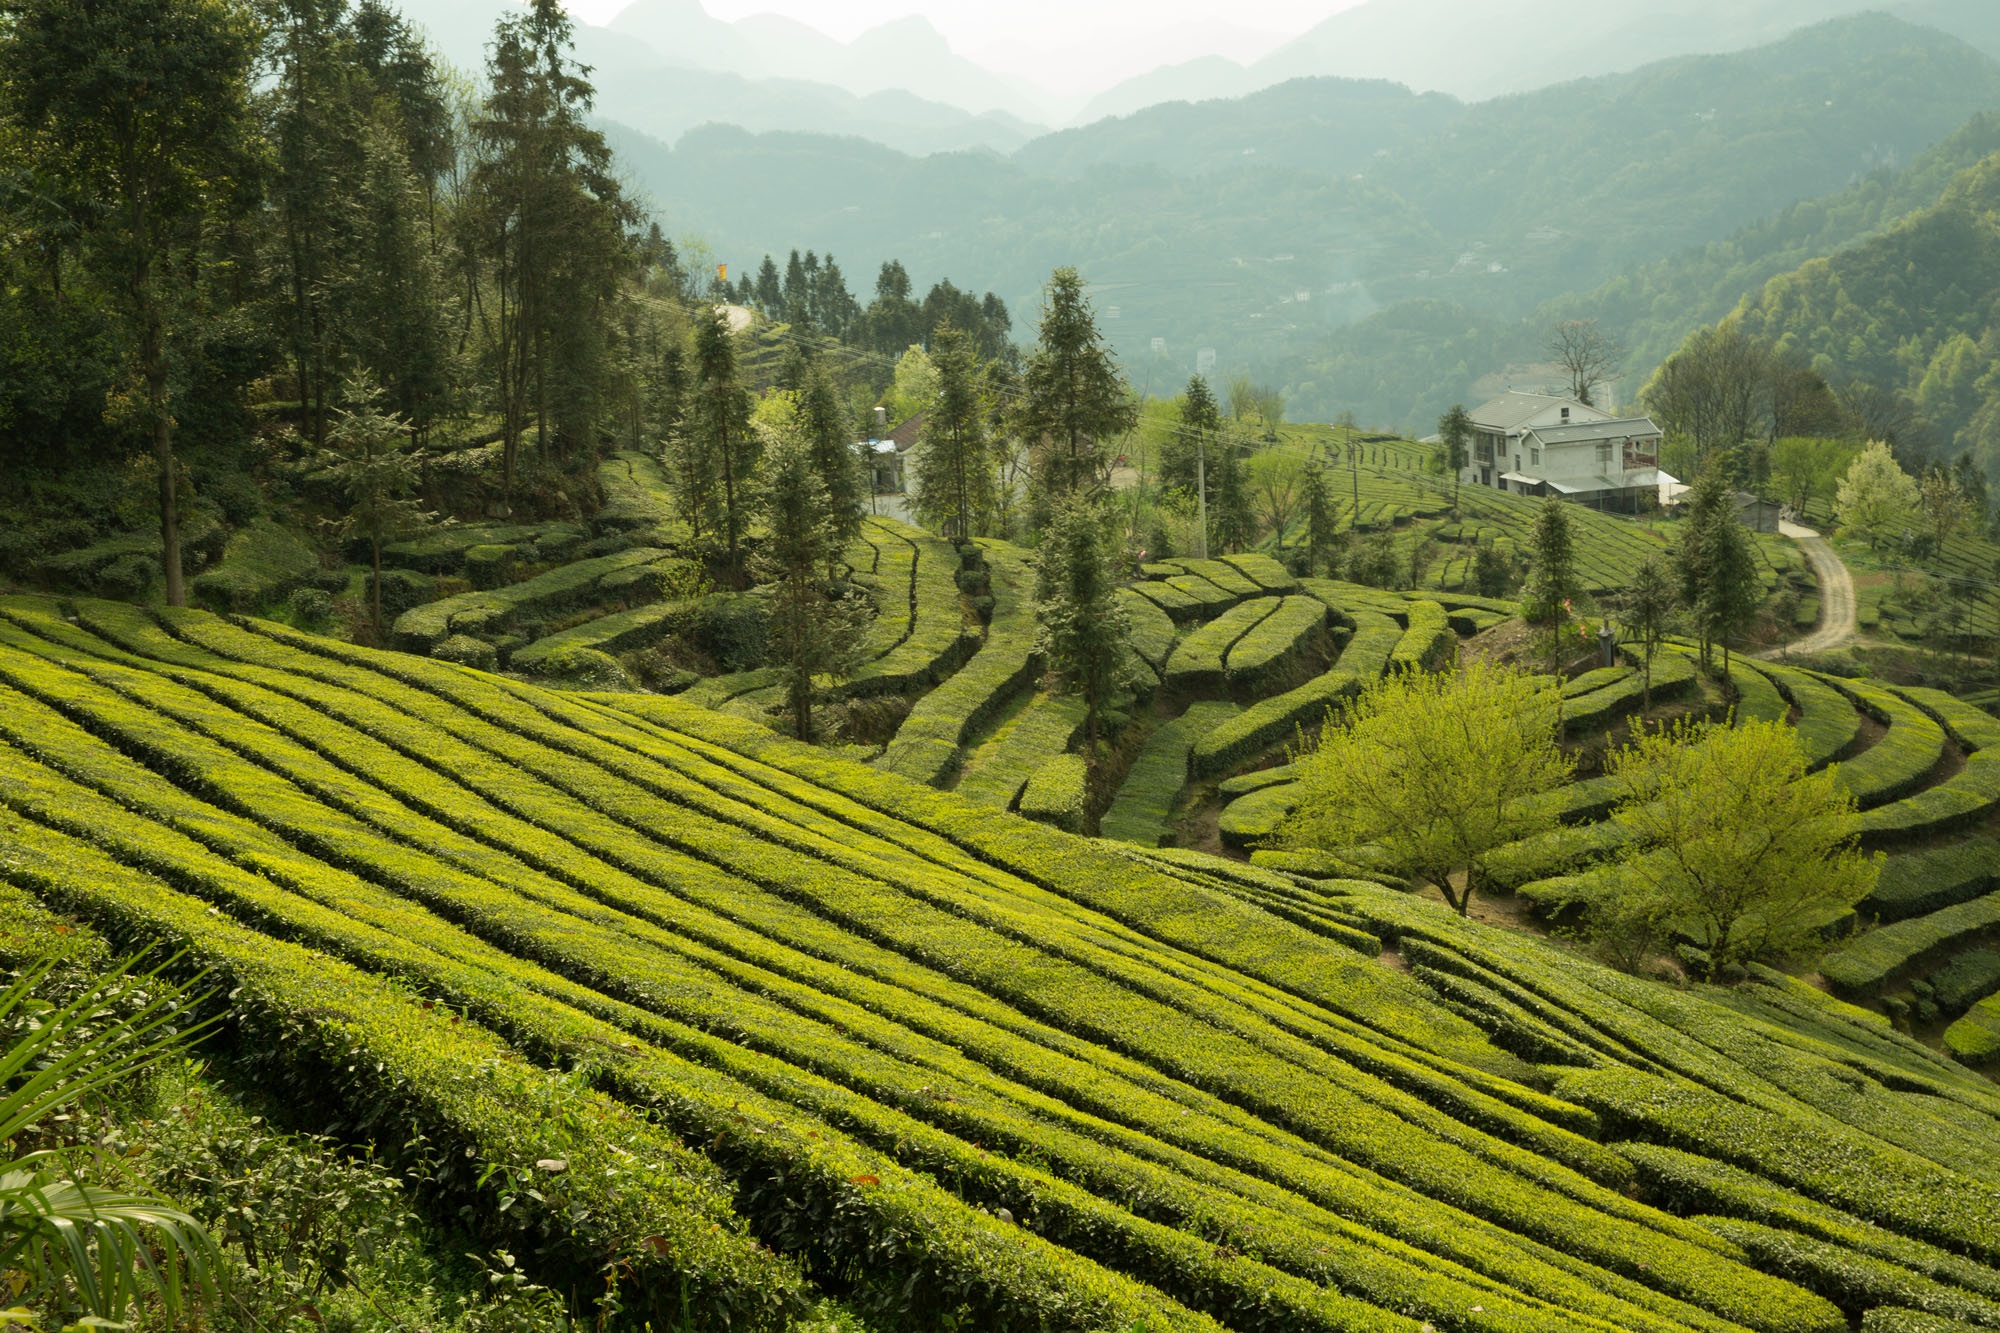
landscape, mountain, field, hill, flower, valley, mountain range, green, agriculture, terrace, grassland, vegetation, plantation, plateau, ecosystem, rural area, landform, paddy field, hill station, tea garden, geographical feature, mountainous landforms, wufeng, green gang ridge